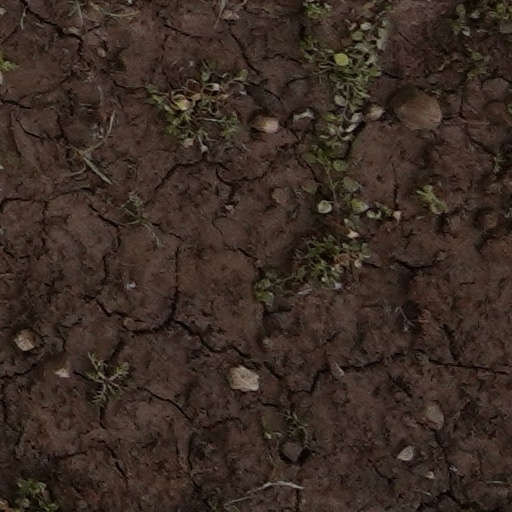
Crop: wheat